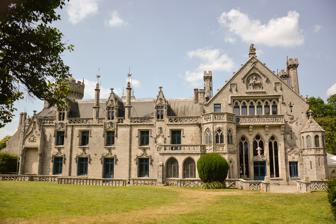
Building: Château de Keriolet
Country: France
Year built: 1883
Castle in Concarneau, France Château de Keriolet General information Type Castle Architectural style Gothic Revival architecture Town or city Concarneau Country France Coordinates 47°53′11″N 3°54′29″W / 47.8865°N 3.9081°W / 47.8865; -3.9081 Current tenants Christophe Lévèque Construction started 1863 Completed 1883 Client Zénaïde Narichkine-Ioussoupov Owner Charles Chauveau Design and construction Architect(s) Joseph Bigot Website http://www.chateaudekeriolet.com/ The Château de Keriolet is a castle built in the 19th century in Concarneau (France). History At the end of 1850s, under the Second French Empire , Louis Charles Honoré de Chauveau (1829-1889) met the Russian princess Zénaïde Yusupov . She was in love with him and bought him a title of Count de Chauveau and Marquis de Serre. The Château de Keriolet was commissioned by Zénaïde Ivanovna Yusupov ( Felix Yusupov ' great-grandmother), and built at the end of the 19th century by the French architect Joseph Bigot . In 1889, the Count died from a heart attack aged only 60. He had bequeathed the domain to his sister, Madame Emma Prieur, or to his mistress Jeanne Ducos, with whom he had two children, depending on the source. Whatever the case, Zénaïde bought back Kériolet for 1,5 million francs and decided then to donate it, with her lands and her collections, to the department of Finistère. In 1956, Felix Yusupov won a lawsuit and regained possession of the castle from the department of Finistère . The castle was sold to the city of Concarneau in 1971. In 1988, Christophe Lévèque acquired the castle, restored it and reopened it to the public. Description This section is empty. You can help by adding to it . ( June 2014 ) Gallery See also Manoir de Stang-al-lin List of châteaux in Brittany References